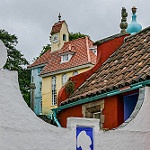
Scene: Outdoor